Iron Springs Bog SNA

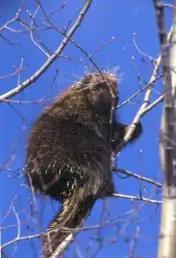
North-American Porcupine

Many birds call Iron Springs Bog SNA home, with 111 species having been recorded within the SNA. Due to close proximity, the bird populations closely reflect the populations present at nearby Itasca State Park. The SNA provides a good location for birding with attractions including 21 species of warblers, Common Loon, Wilson's Snipe, and many raptors. A complete list of the 111 species can be found at the SNA's Bird Checklist put together by the Minnesota DNR. Common mammals found in the area include white-tailed deer, black bears, and North American porcupines. Deer hunting and trout fishing are permitted within the SNA.